Man's Favorite Sport?

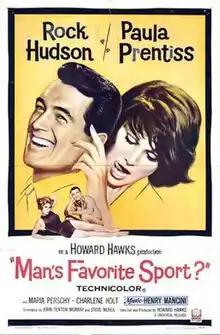
Theatrical release poster

Man's Favorite Sport? is a 1964 American screwball comedy film starring Rock Hudson and Paula Prentiss and directed and produced by Howard Hawks. Hawks intended the film to be an homage to his own 1938 screwball classic "Bringing Up Baby", with Katharine Hepburn and Cary Grant, and unsuccessfully tried to get these stars to reprise their roles. The film was co-produced by Hudson through his company Gibraltar Productions.